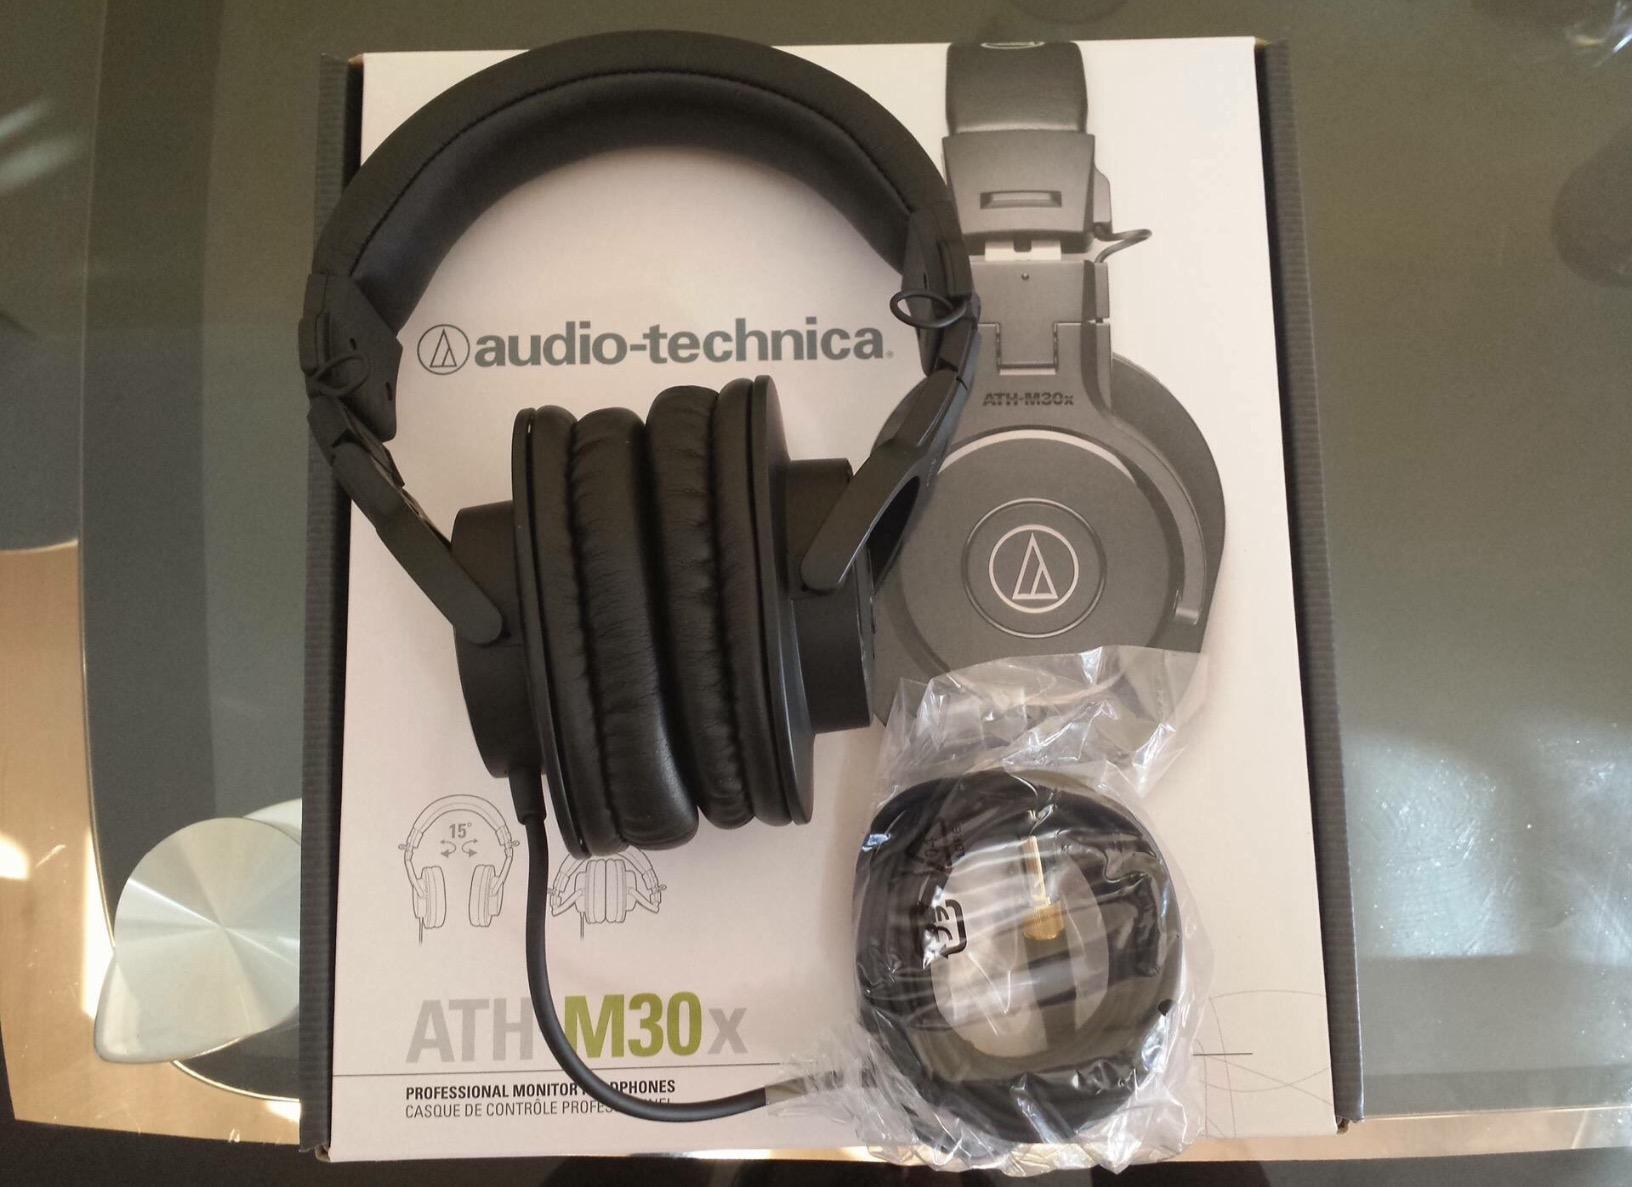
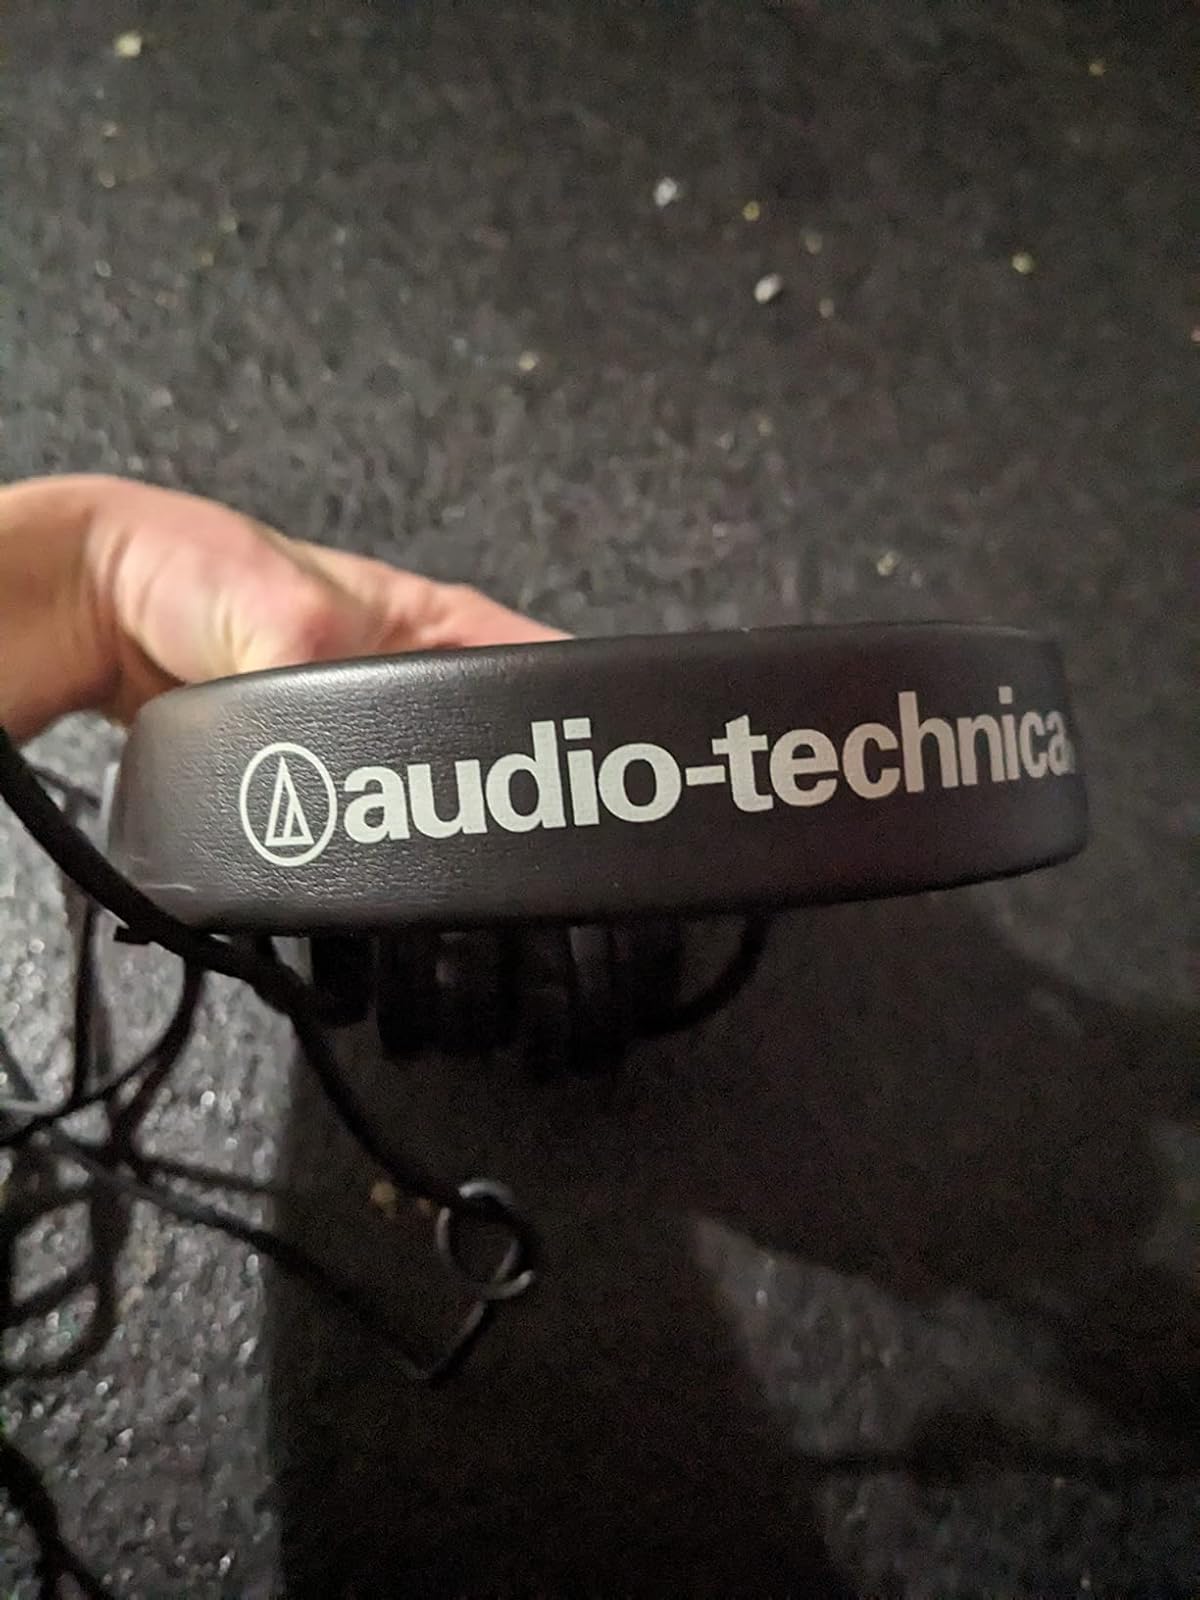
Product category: headphones
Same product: no